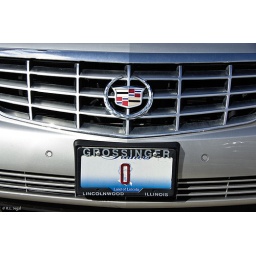
President Obama's personal car and license plate as seen in Chicago.